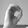
ASL letter: O